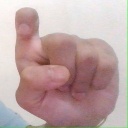
अक्षर: इ